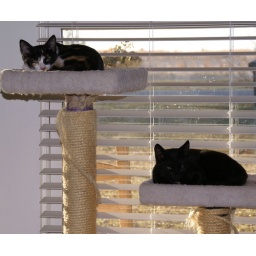
Violet and Mike, hanging out on the cat tree in the front room.